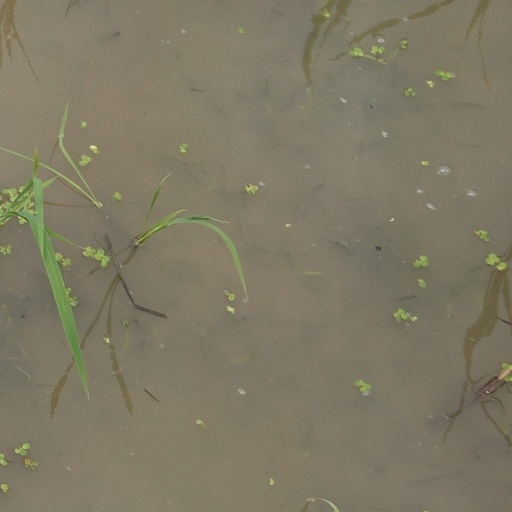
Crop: rice